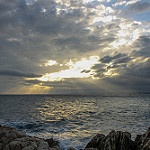
Label: sea